Peery Hotel

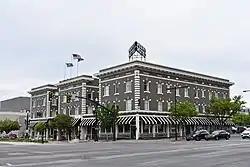
The Peery Hotel in 2019

The Peery Hotel in Salt Lake City, Utah, is a 3-story Prairie style building that incorporates Classical Revival design elements. The hotel was designed by Charles B. Onderdonk and Irving Goodfellow and constructed in 1910 in what is now the city's Warehouse District. It was added to the National Register of Historic Places in 1978.